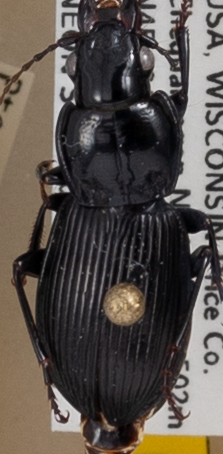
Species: Pterostichus novus
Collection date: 2021-08-10 04:00:00
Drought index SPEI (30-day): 1.19
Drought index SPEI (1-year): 0.212
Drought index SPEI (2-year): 1.546